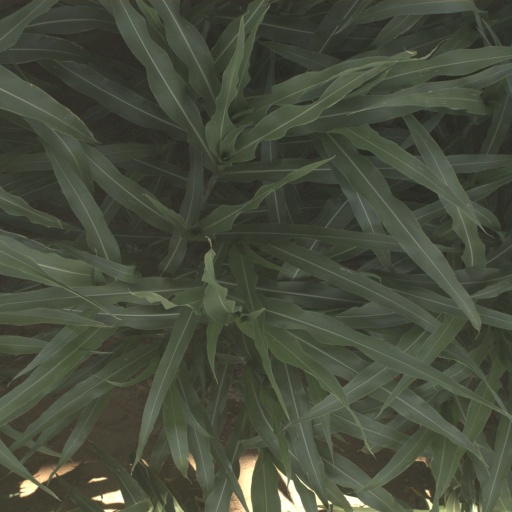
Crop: sorghum